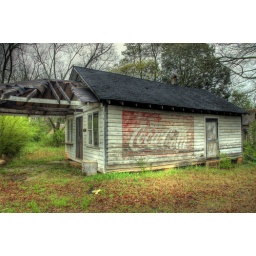
Coca-Cola sign on building in Carrollton